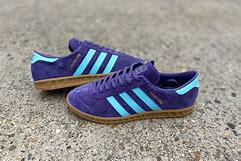
Brand: Adidas
Model: Hamburg